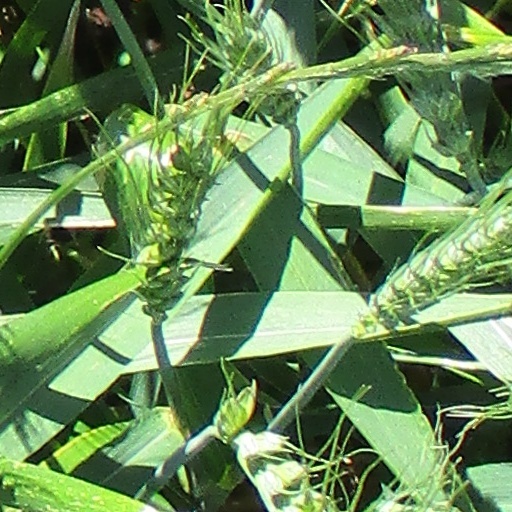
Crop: wheat